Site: brandenburg
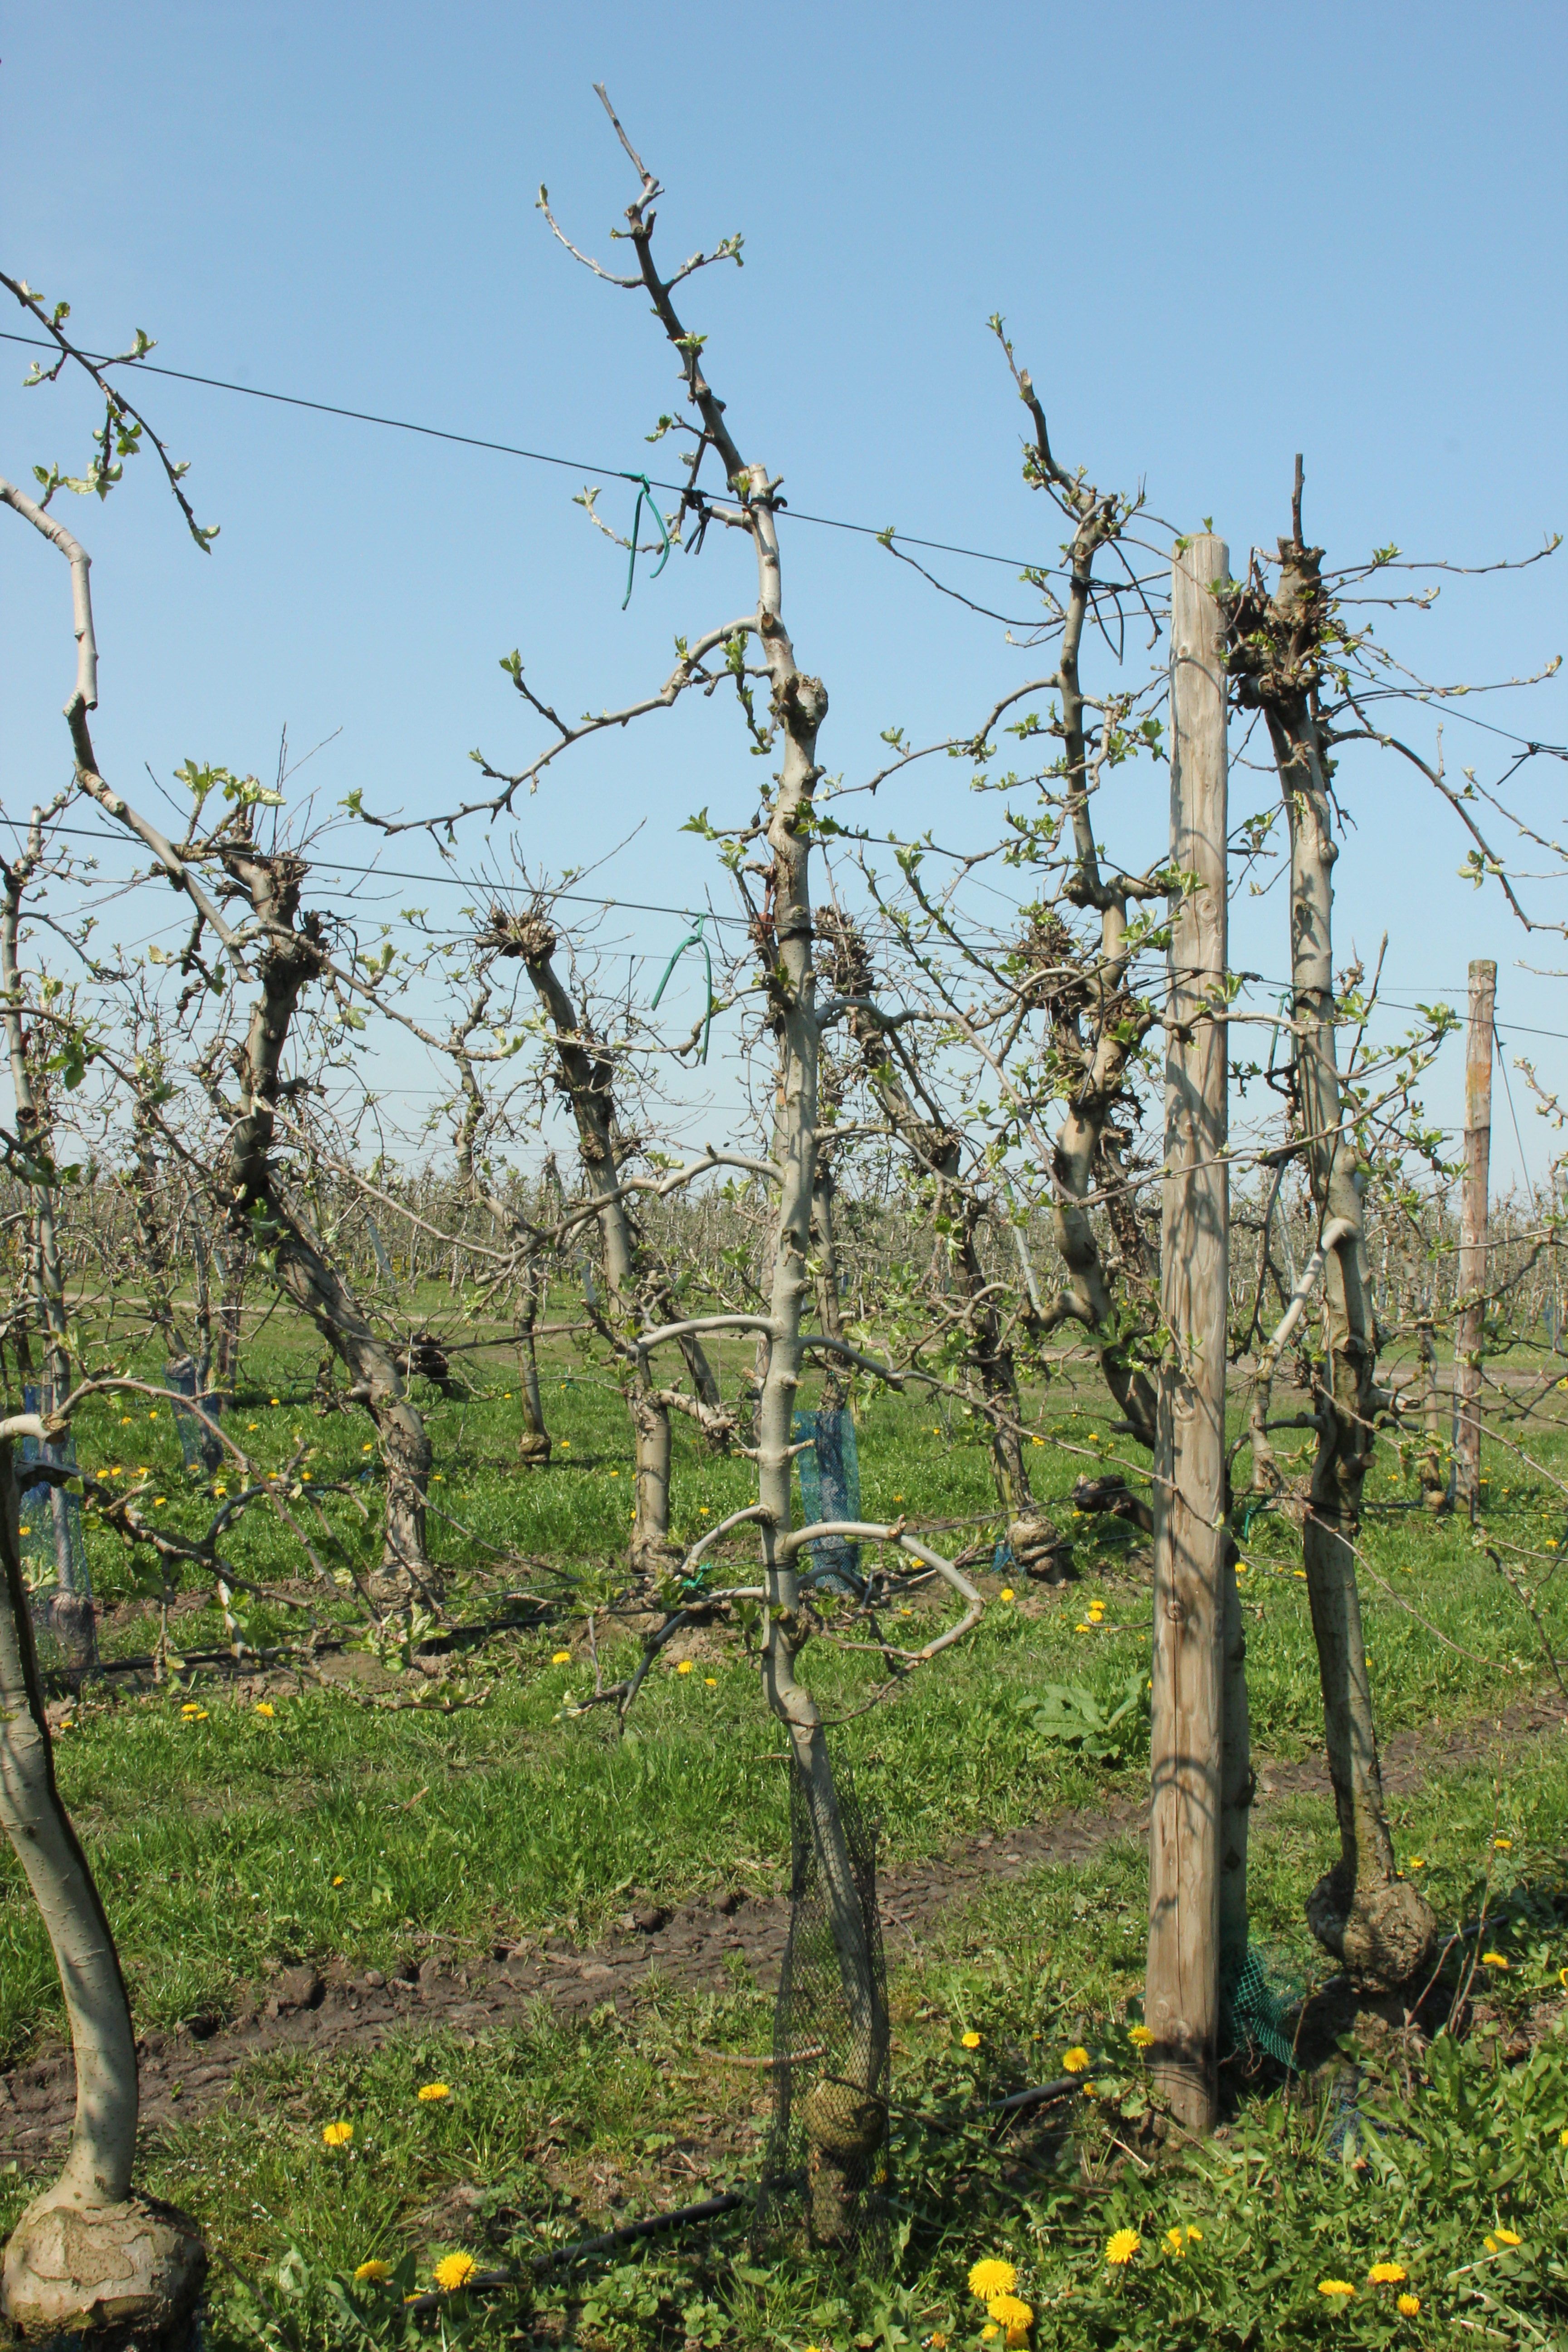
Growth stage (BBCH 56): Inflorescence emergence